Bank and Monument stations

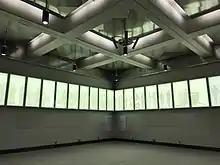
Etched glass panels by artist John Hutton

The southern end of the C&SLR (which by then was part of the Edgware-Morden line) platforms was close to those of Monument station and, on 18 September 1933, a connecting escalator link was opened, connecting the two stations directly for the first time.